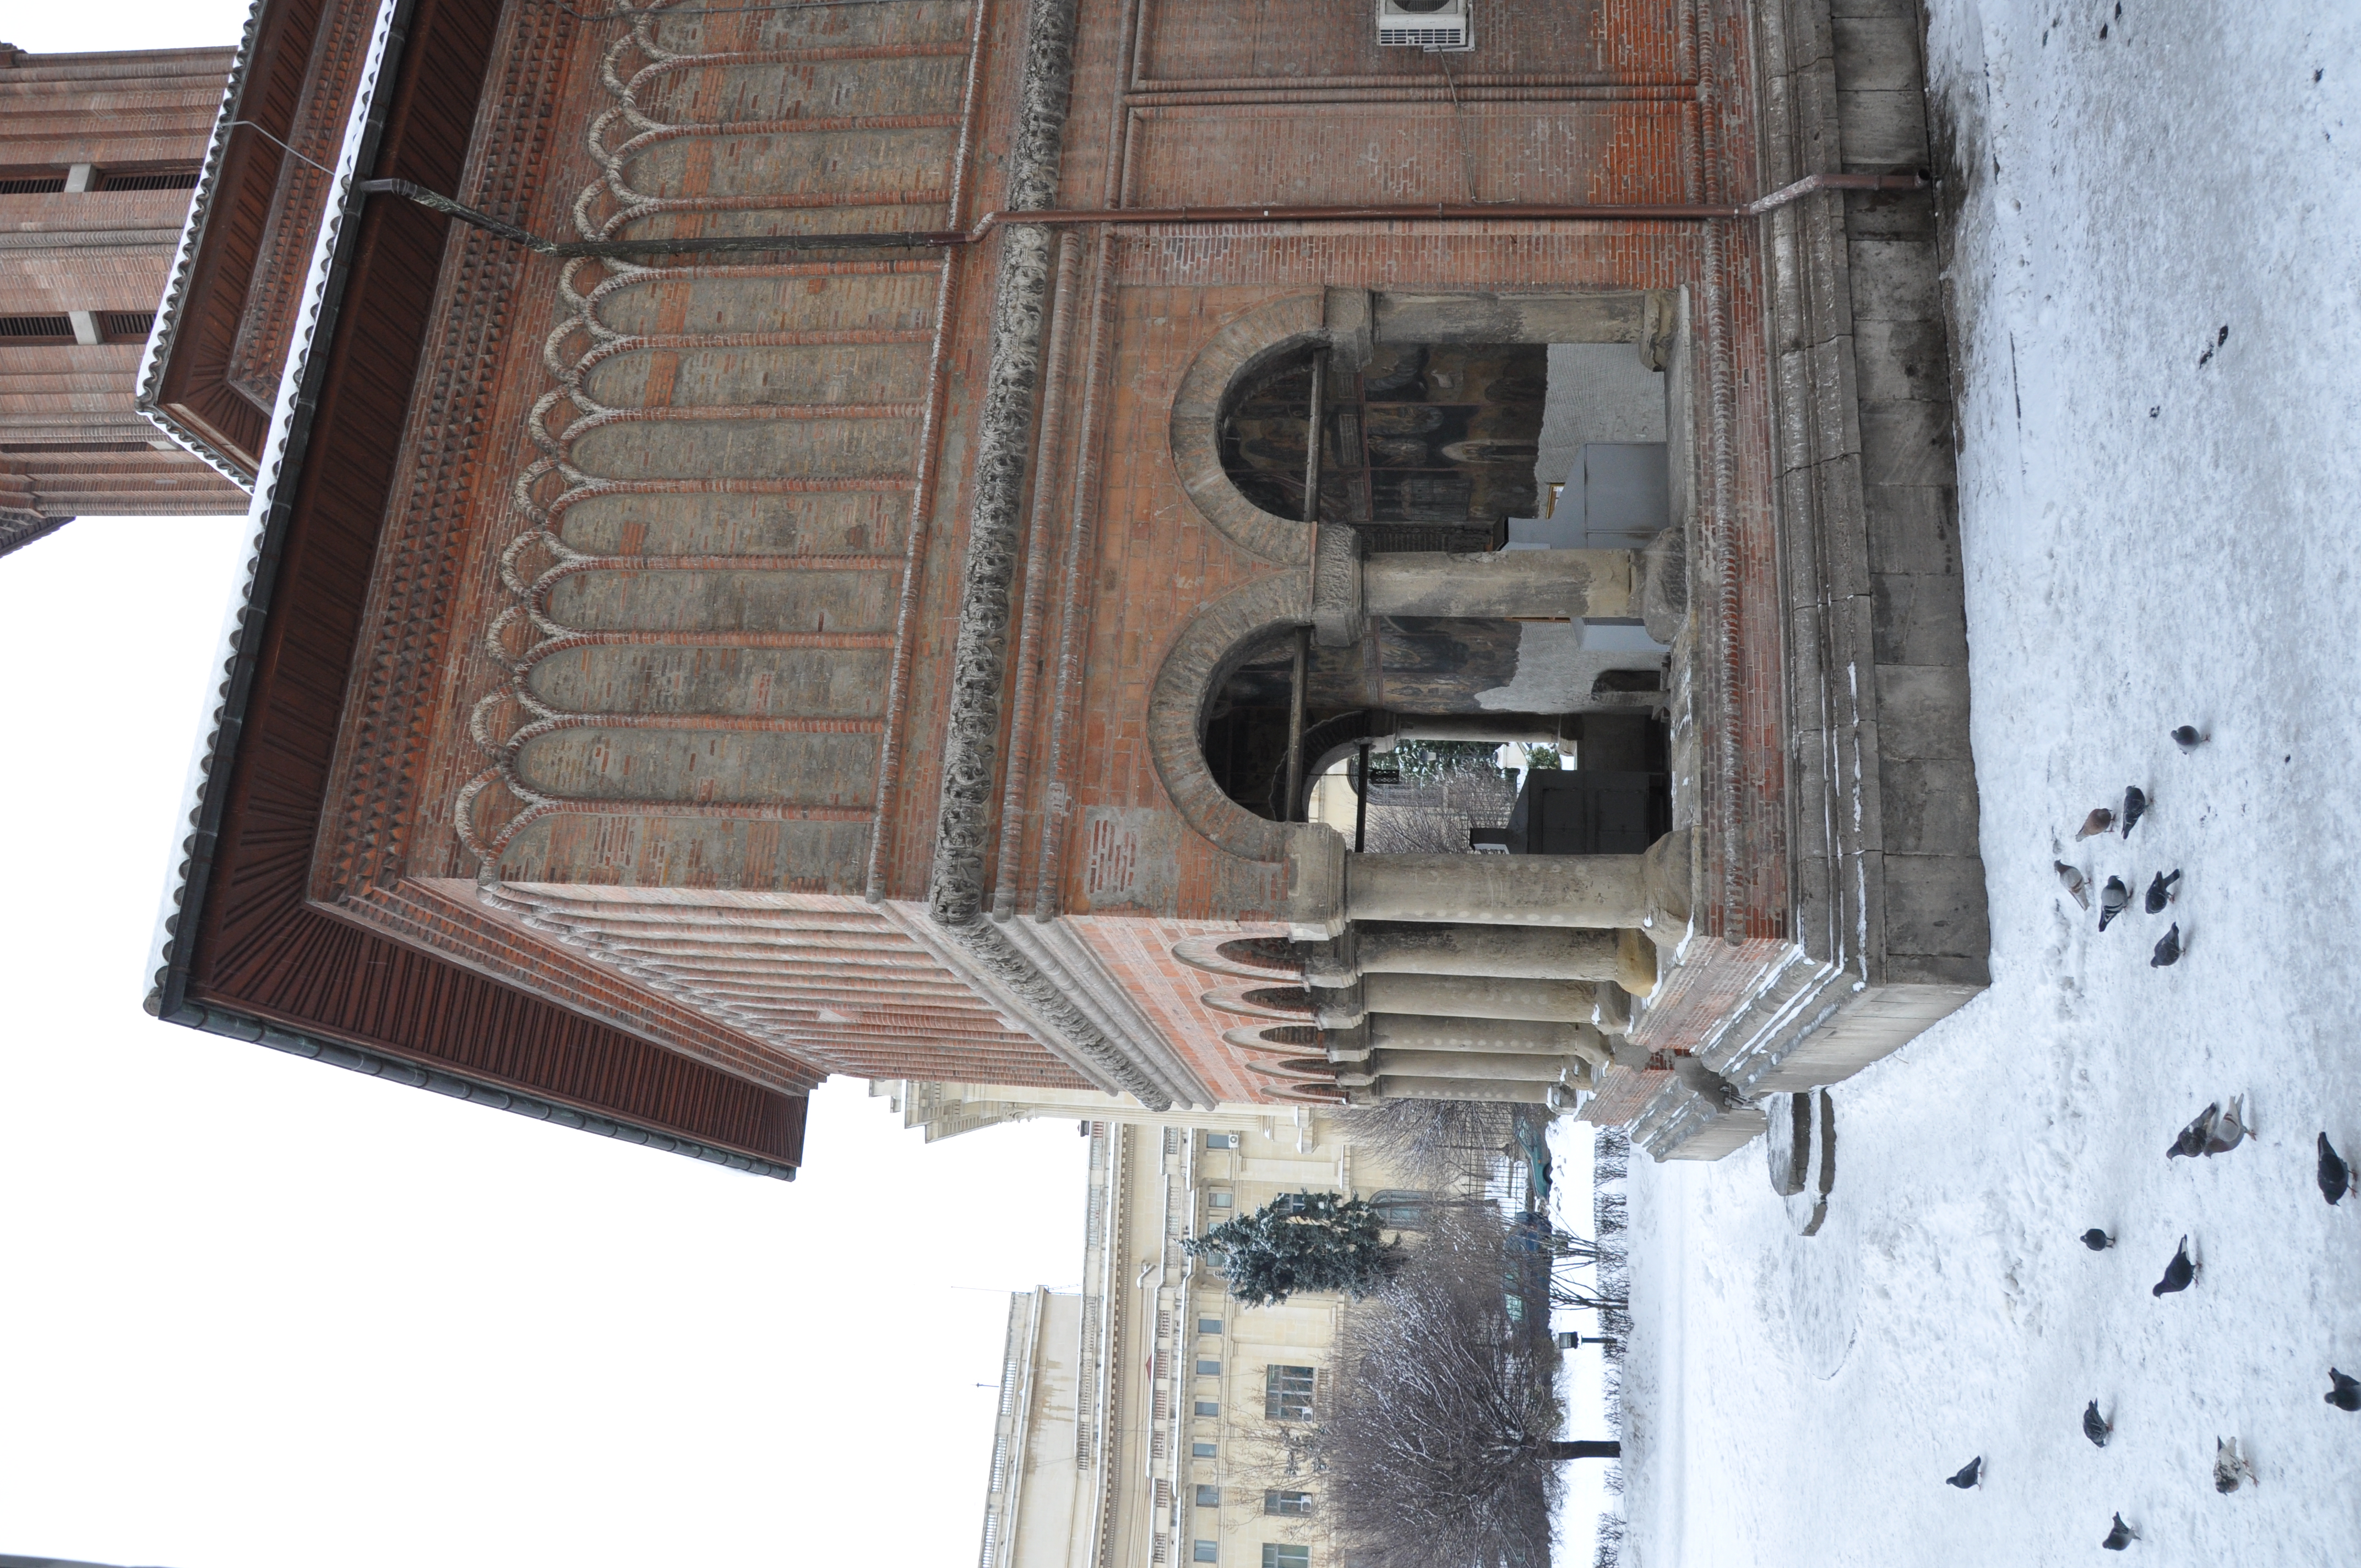
snow, winter, architecture, photography, building, photo, religion, facade, church, chapel, christian, place of worship, photos, religious, free, de, churches, synagogue, fotografie, christianity, romana, style, orthodox, eastern, romania, bucharest, bor, biserica, arhitectura, orthodoxy, romanian, ortodoxa, ortodoxia, ortodoxie, ecclesiastical, bisericeasc, cladire, edificiu, bucuresti, brancovenesc, cretulescu, kretzulescu, kretulescu, cretzulescu, cre tinism, cre tin, ancient history